Cocopah Indian Reservation

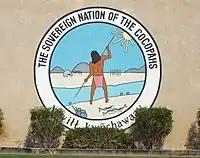
The Great Seal of the Sovereign Nation of the Cocopahs

The Cocopah Indian Reservation is the reservation of the federally recognized Cocopah Indian Tribe (Cocopah: Xawiłł Kwñchawaay), which represents Cocopah peoples in the United States. As of the 2000 census a resident population of 1,025 persons, of whom 519 were solely of Native American heritage, lived on the Cocopah Indian Reservation, which is composed of three non-contiguous sections in Yuma County, Arizona, lying northwest, southwest and south of the city of Yuma, Arizona. The larger section, bordering the Colorado River, lies west of the Yuma suburb of Somerton, while the other section lies just east of Somerton.